Intrapersonal communication

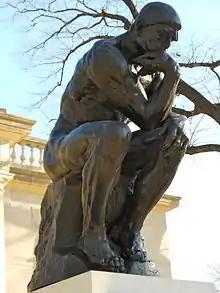
Intensive thinking to oneself is a typical form of intrapersonal communication, as exemplified by Rodin's sculpture "The Thinker".

Intrapersonal communication (also known as autocommunication or inner speech) is communication with oneself or self-to-self communication. Examples are thinking to oneself "I will do better next time" after having made a mistake or imagining a conversation with one's boss in preparation for leaving work early. It is often understood as an exchange of messages in which sender and receiver are the same person. Some theorists use a wider definition that goes beyond message-based accounts and focuses on the role of meaning and making sense of things. Intrapersonal communication can happen alone or in social situations. It may be prompted internally or occur as a response to changes in the environment.